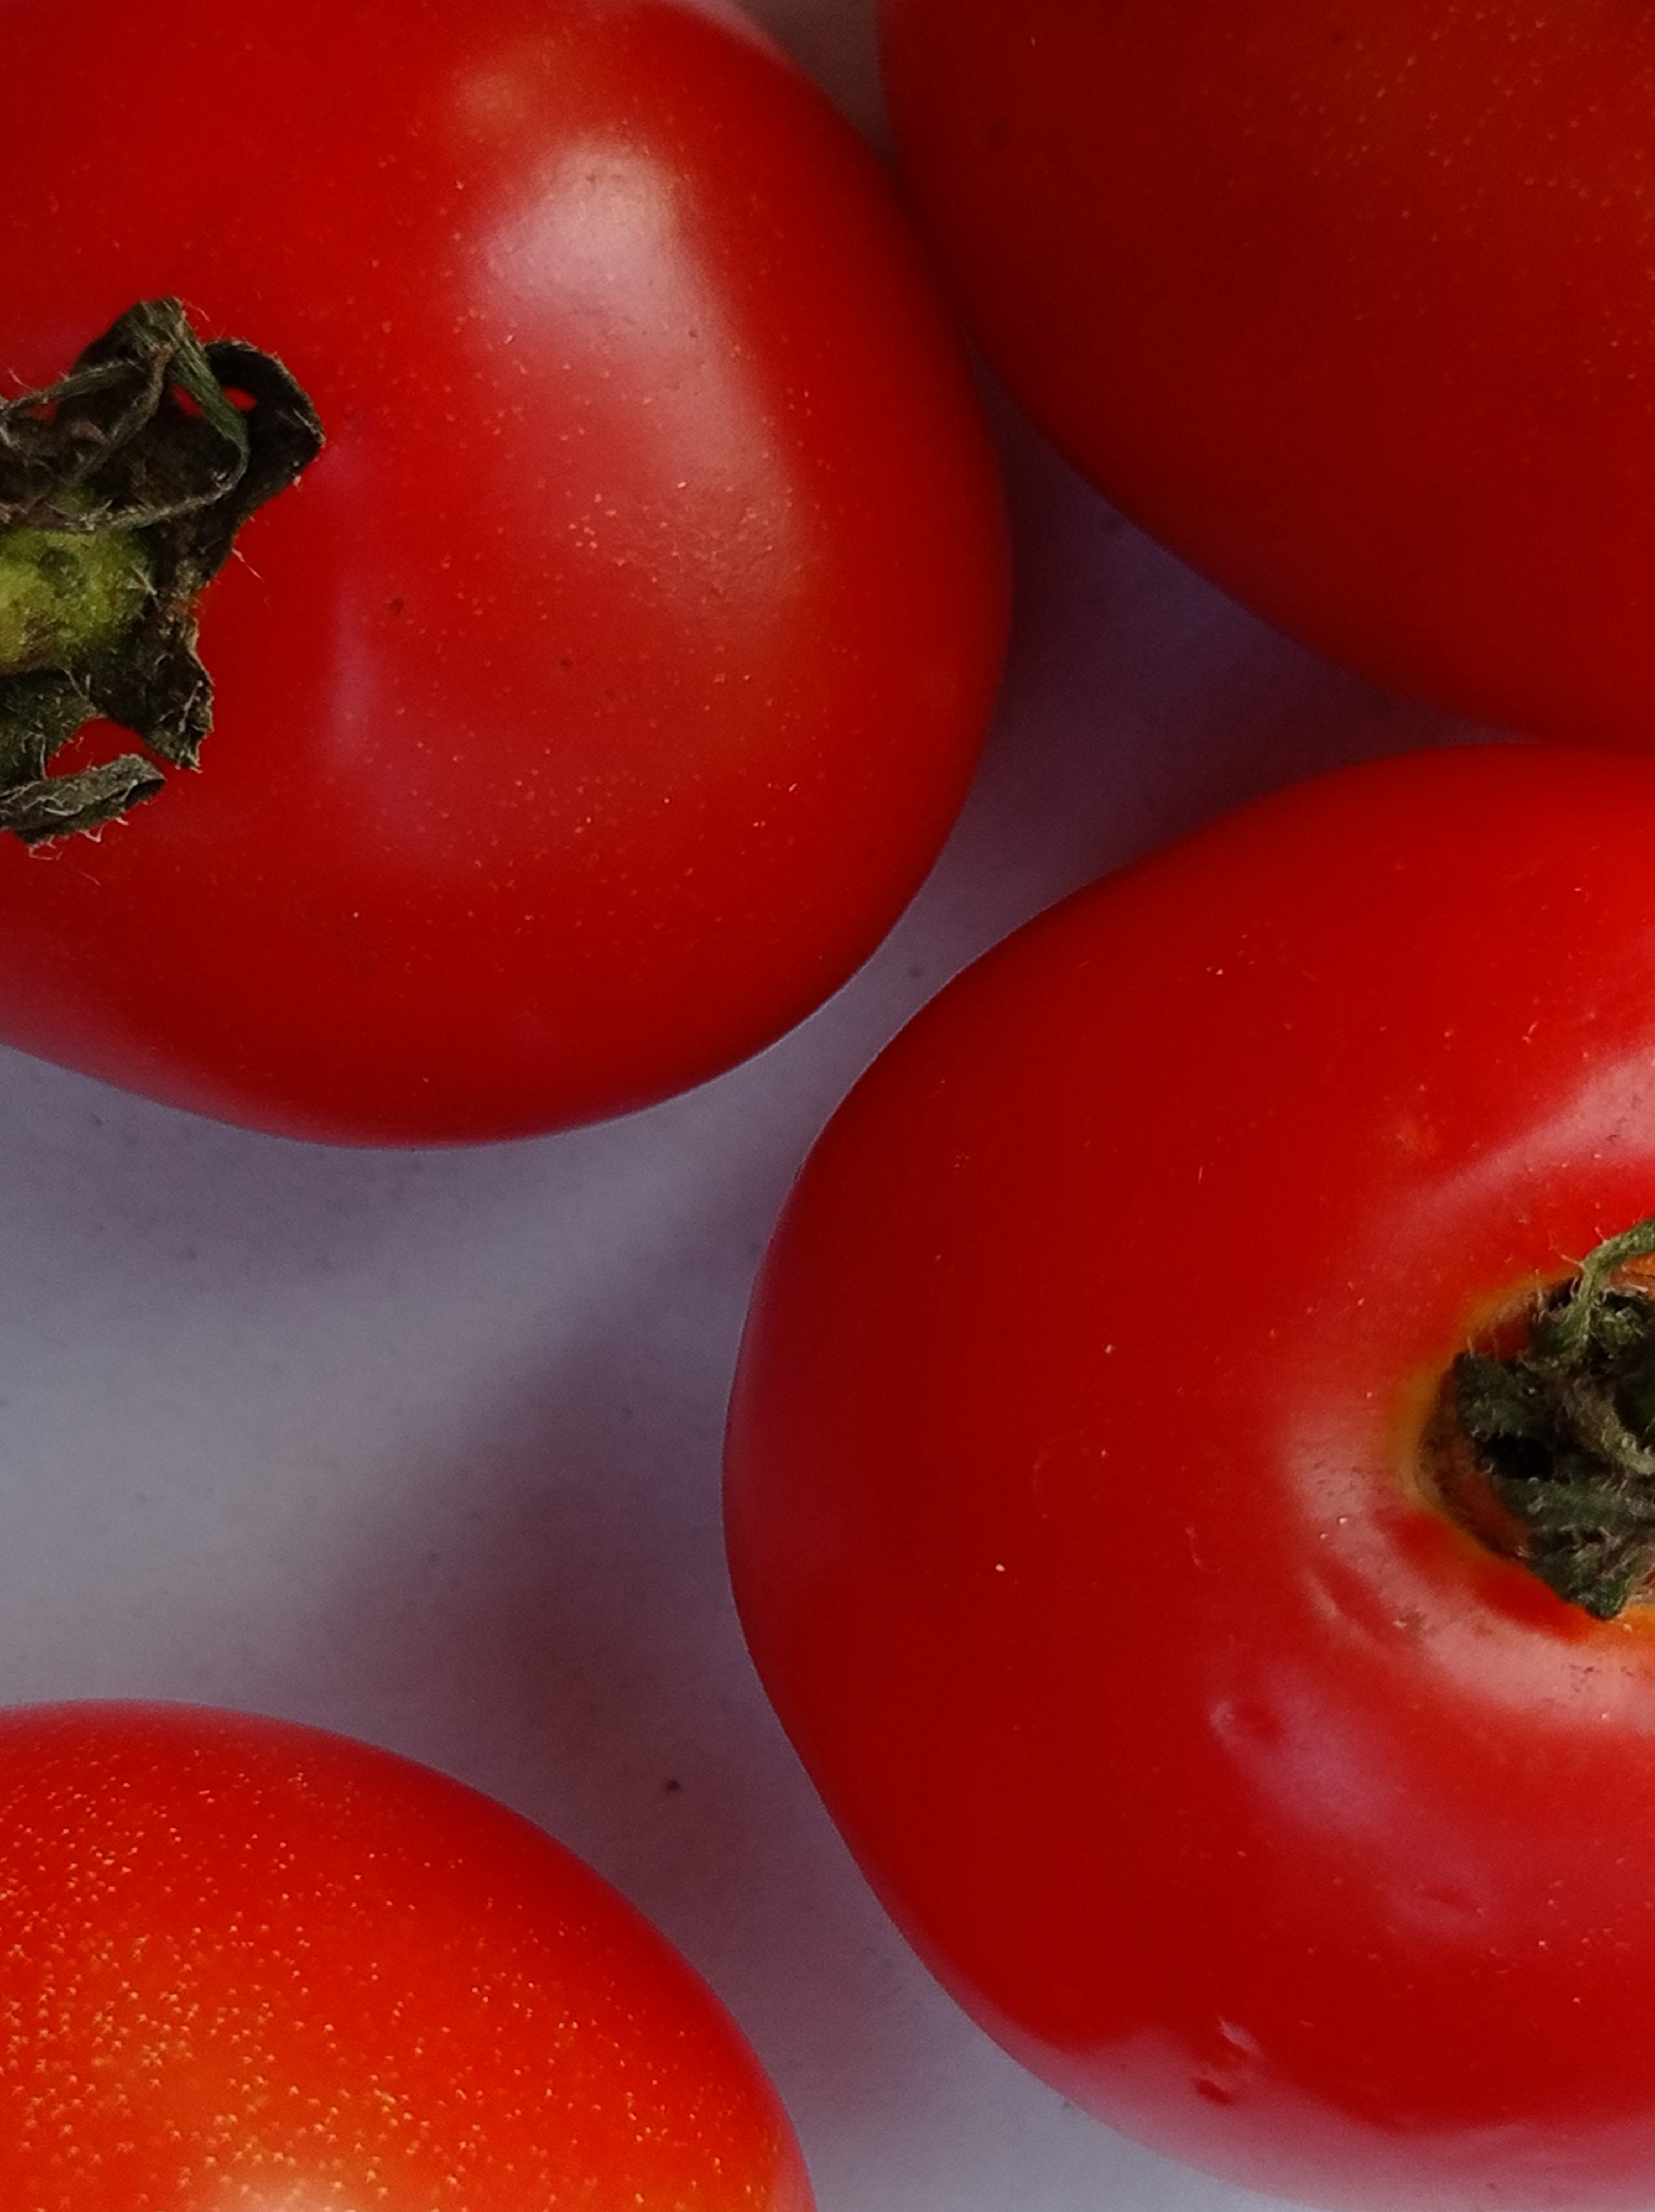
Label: Fresh